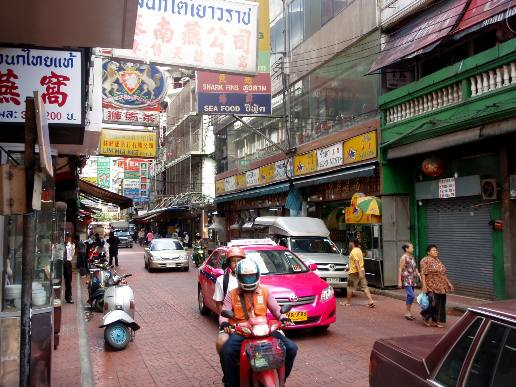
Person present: Yes